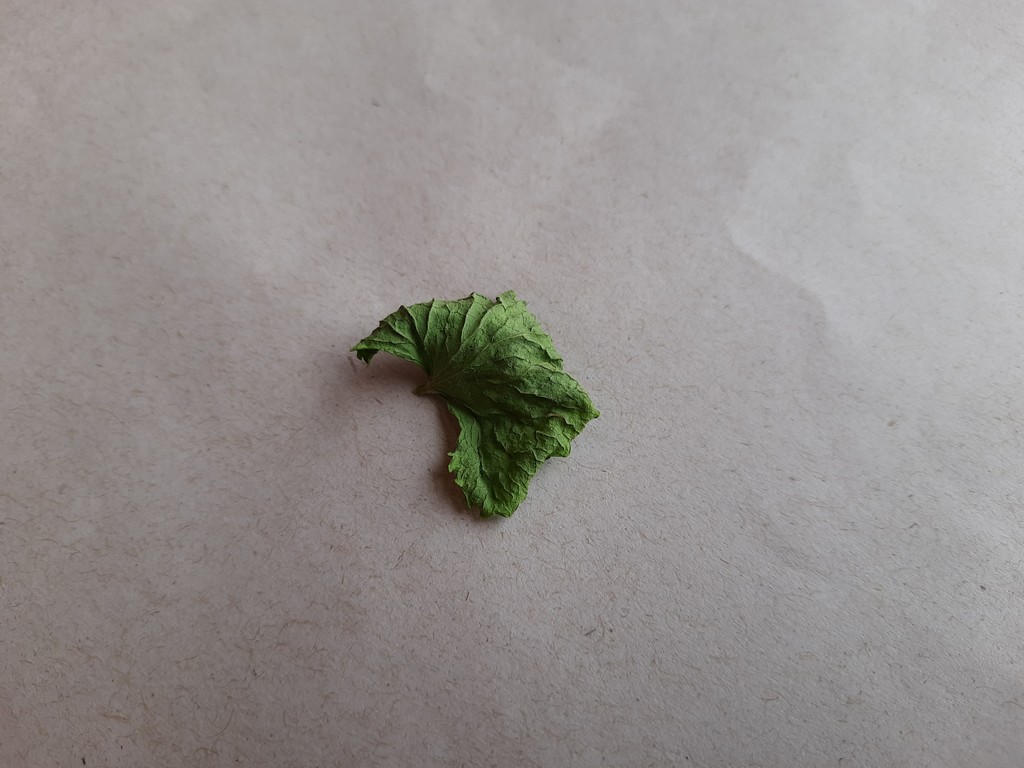
Label: Dried